Alle, Switzerland

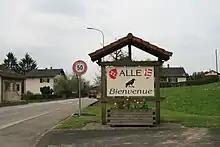
Village entrance into Alle

Alle has an area of . Of this area, or 64.2% is used for agricultural purposes, while or 22.3% is forested. Of the rest of the land, or 12.9% is settled (buildings or roads), or 0.8% is either rivers or lakes and or 0.1% is unproductive land.